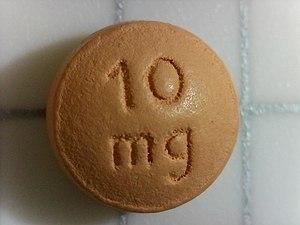
La morphine est le principal alcaloïde de l'opium, le latex du pavot somnifère. C'est une molécule complexe utilisée en médecine comme antalgique et comme drogue pour son action euphorisante.